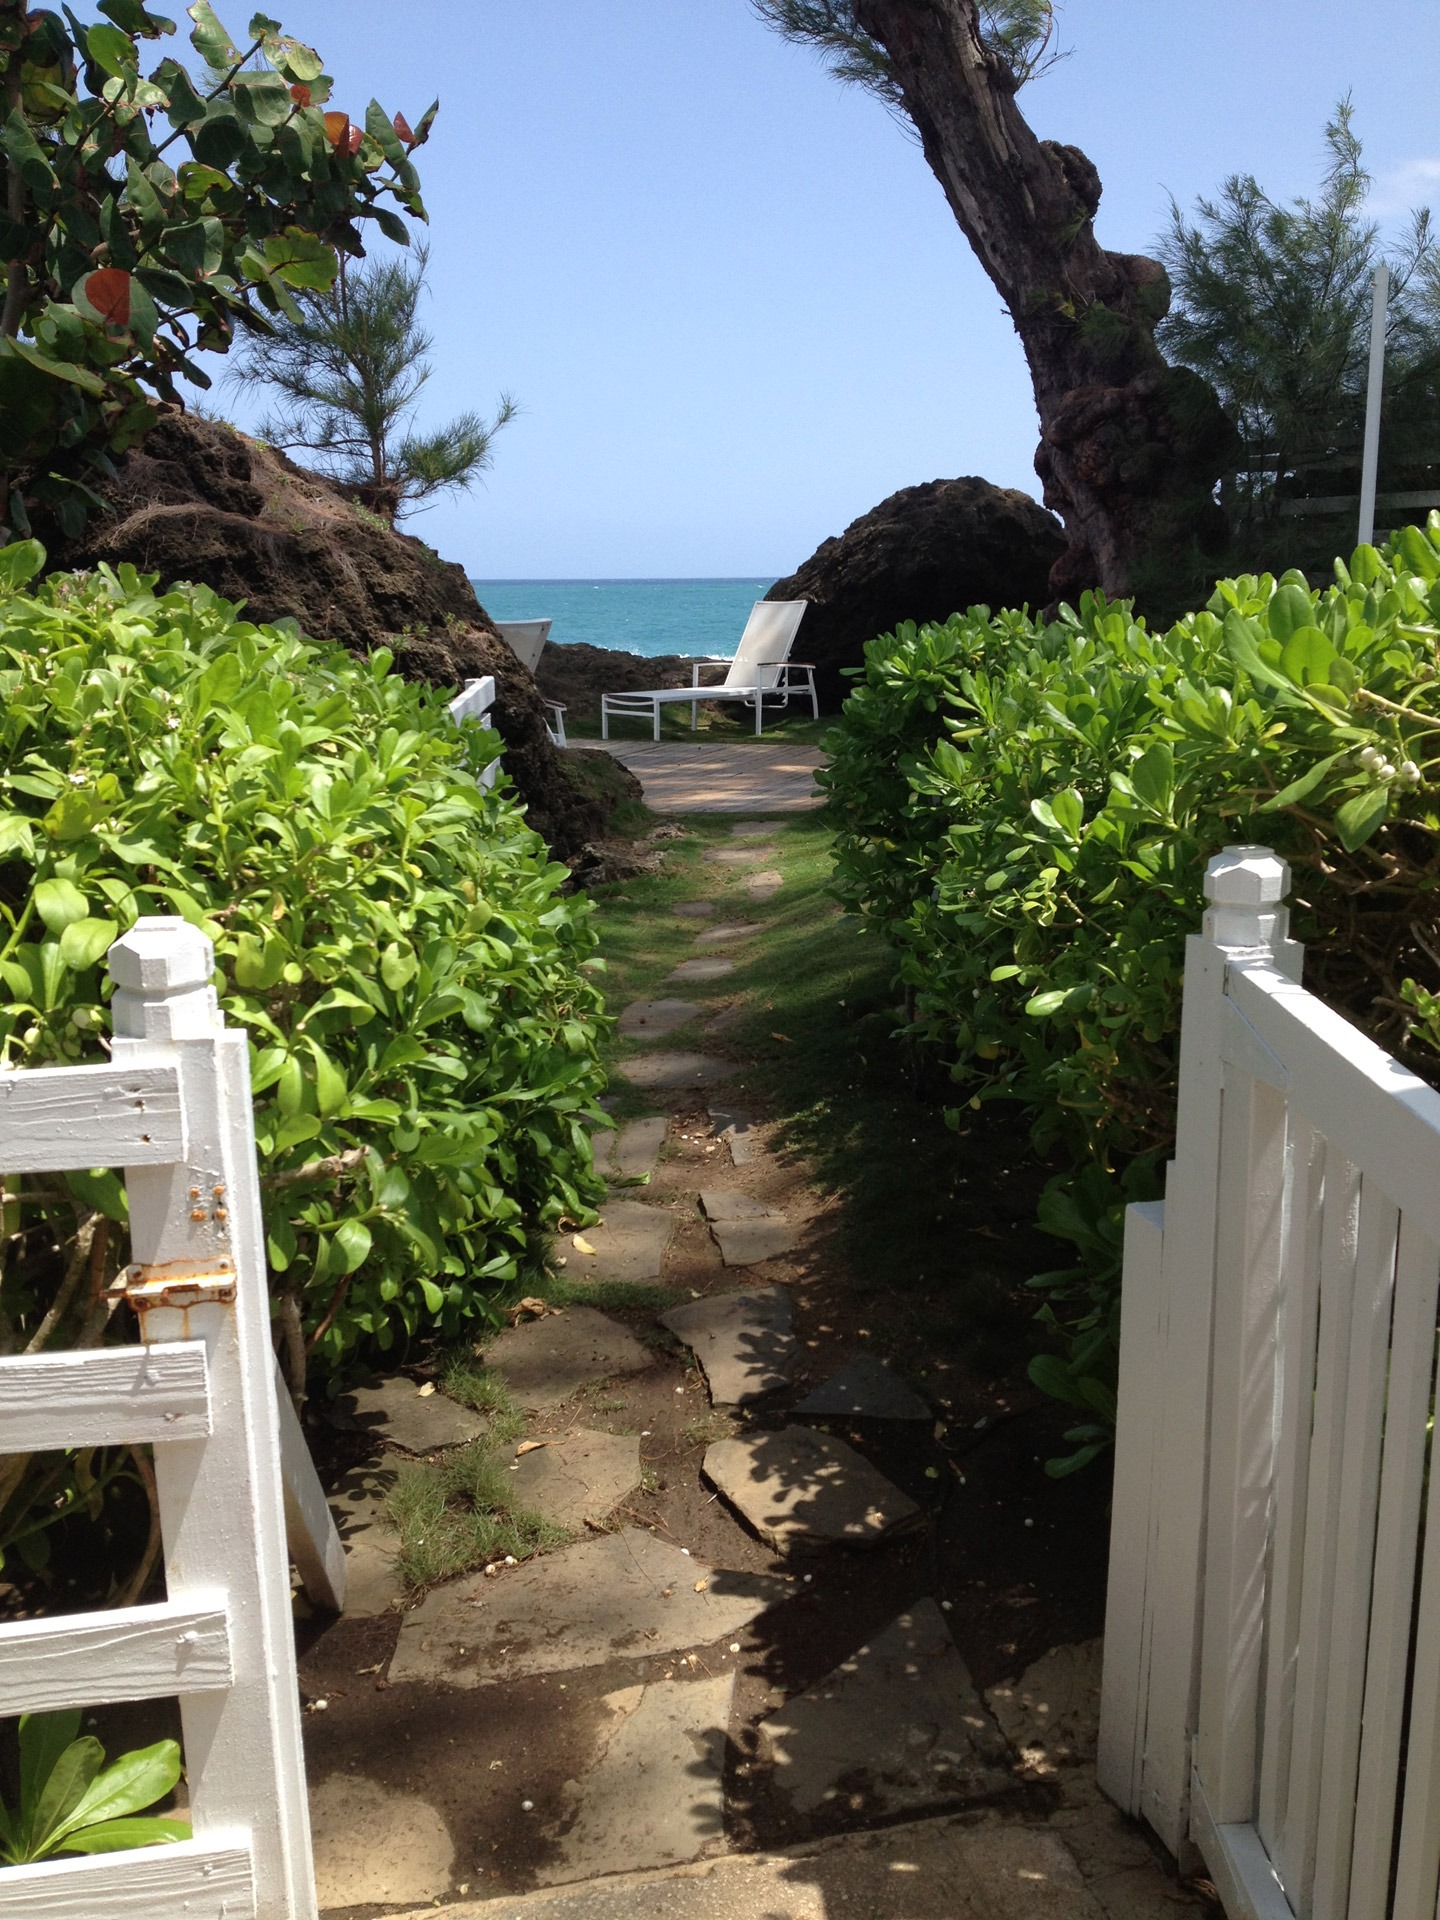
pathway, outdoor, villa, flower, walkway, paradise, tropical, cottage, holiday, property, garden, resort, estate, footpath, puerto rico, tropical vacation